Maja Vtič

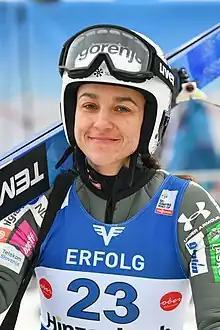
Vtič in 2023

In 2007, Vtič won bronze at the FIS Nordic Junior World Ski Championships in Tarvisio, Italy. She placed fifth in the 2011 World Championship in Oslo. In January 2011, she won the national ski jumping competition.